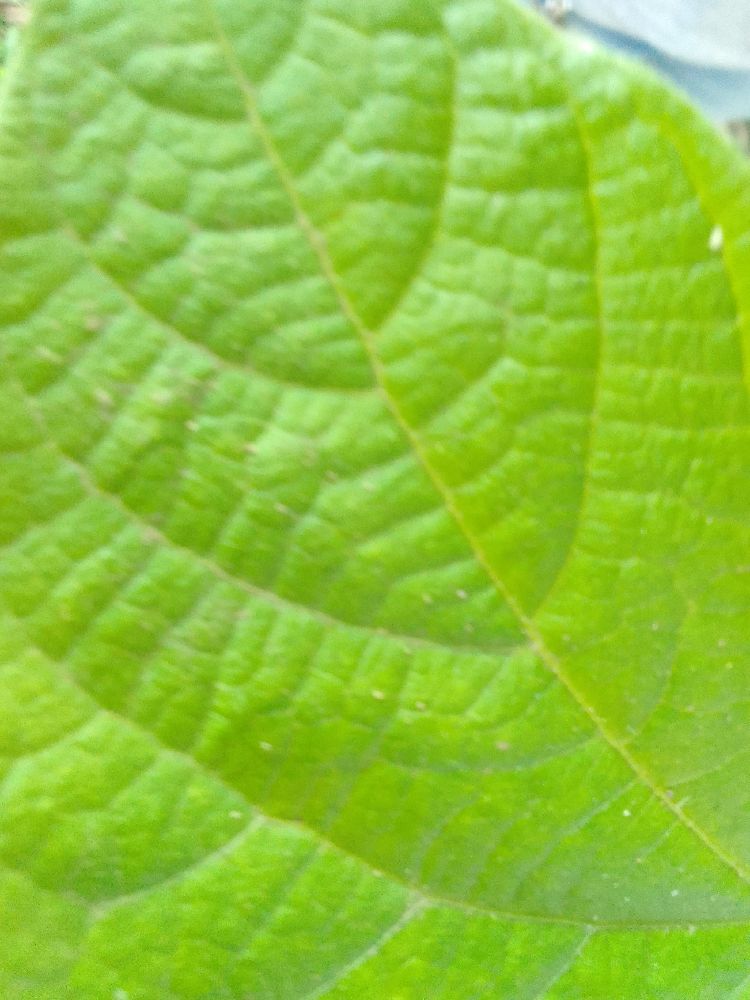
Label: healthy